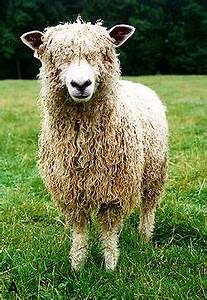
Label: pecora